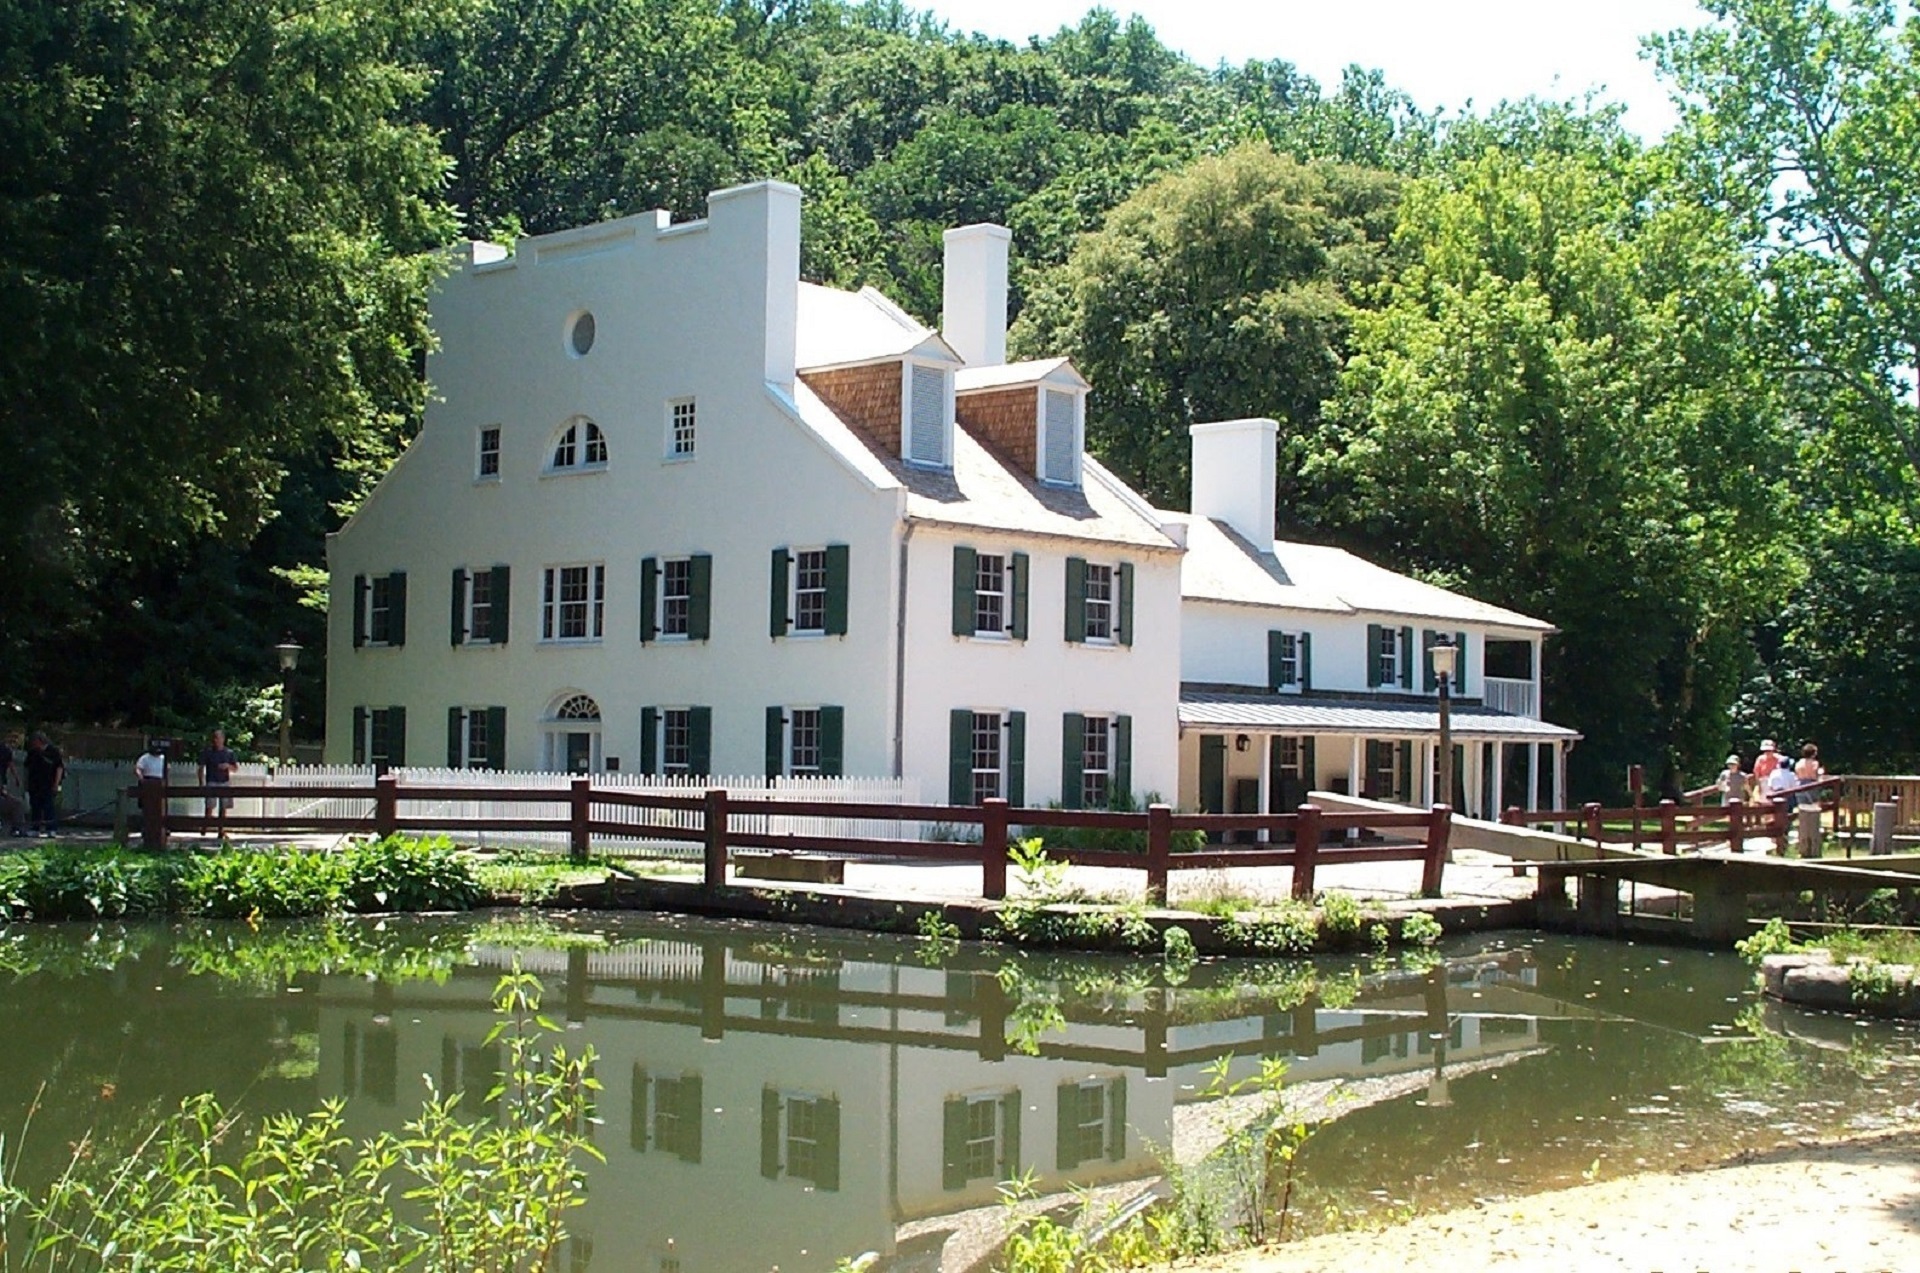
architecture, villa, mansion, house, building, old, home, recreation, cottage, usa, boathouse, landmark, property, historic, waterway, outdoors, resort, tourists, farmhouse, estate, maryland, manor house, c o, visitor center, national historical park, great falls tavern, chesapeake ohio canal